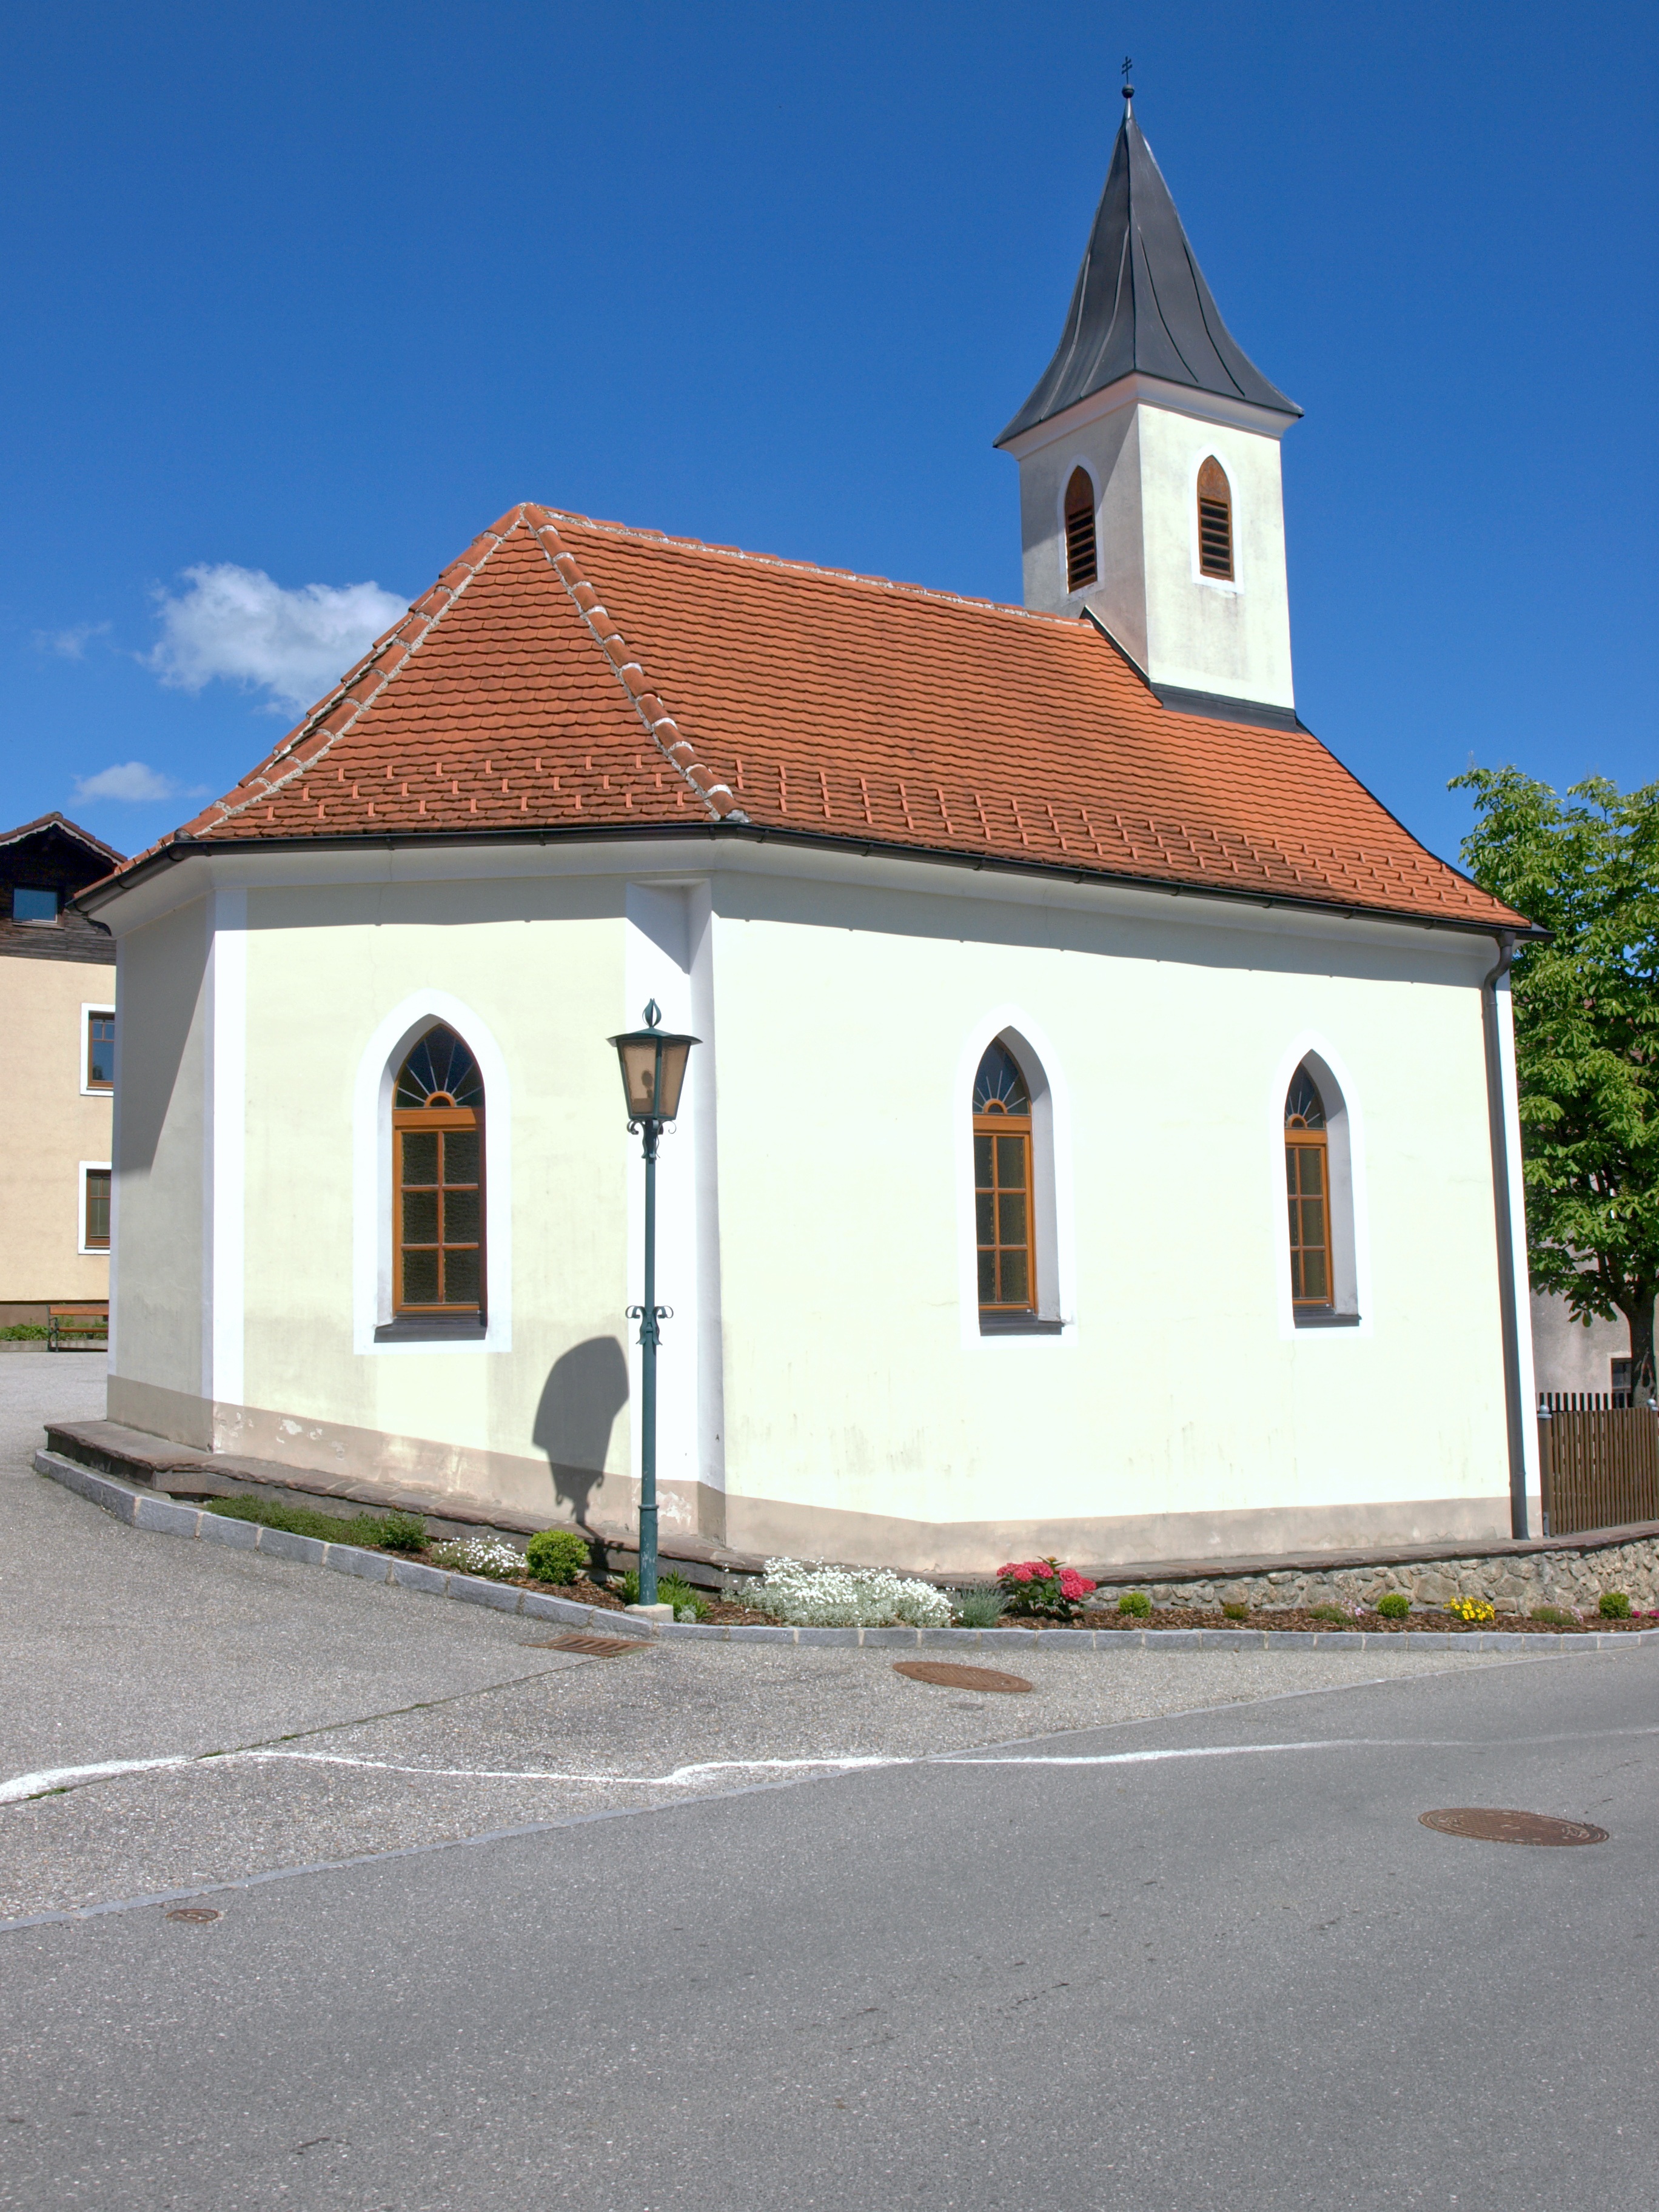
architecture, house, town, building, home, village, cottage, facade, property, church, chapel, place of worship, religious, christianity, worship, estate, residential area, nussendorf, spanish missions in california